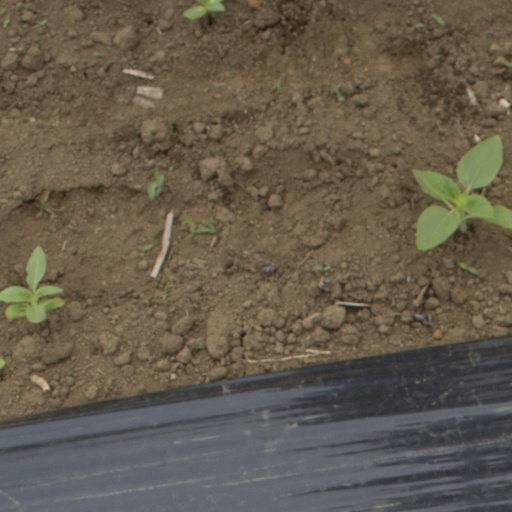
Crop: Jerusalem artichoke